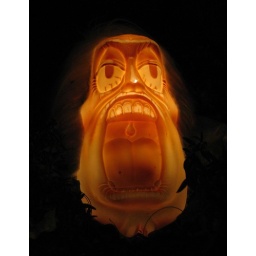
Marcus the Carcus lives in our flower bed in the fall.